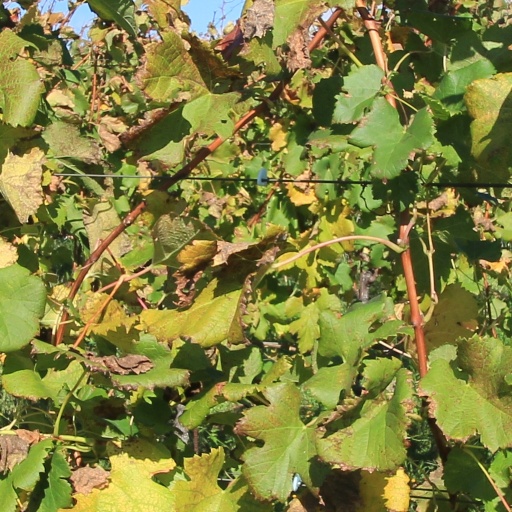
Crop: grape